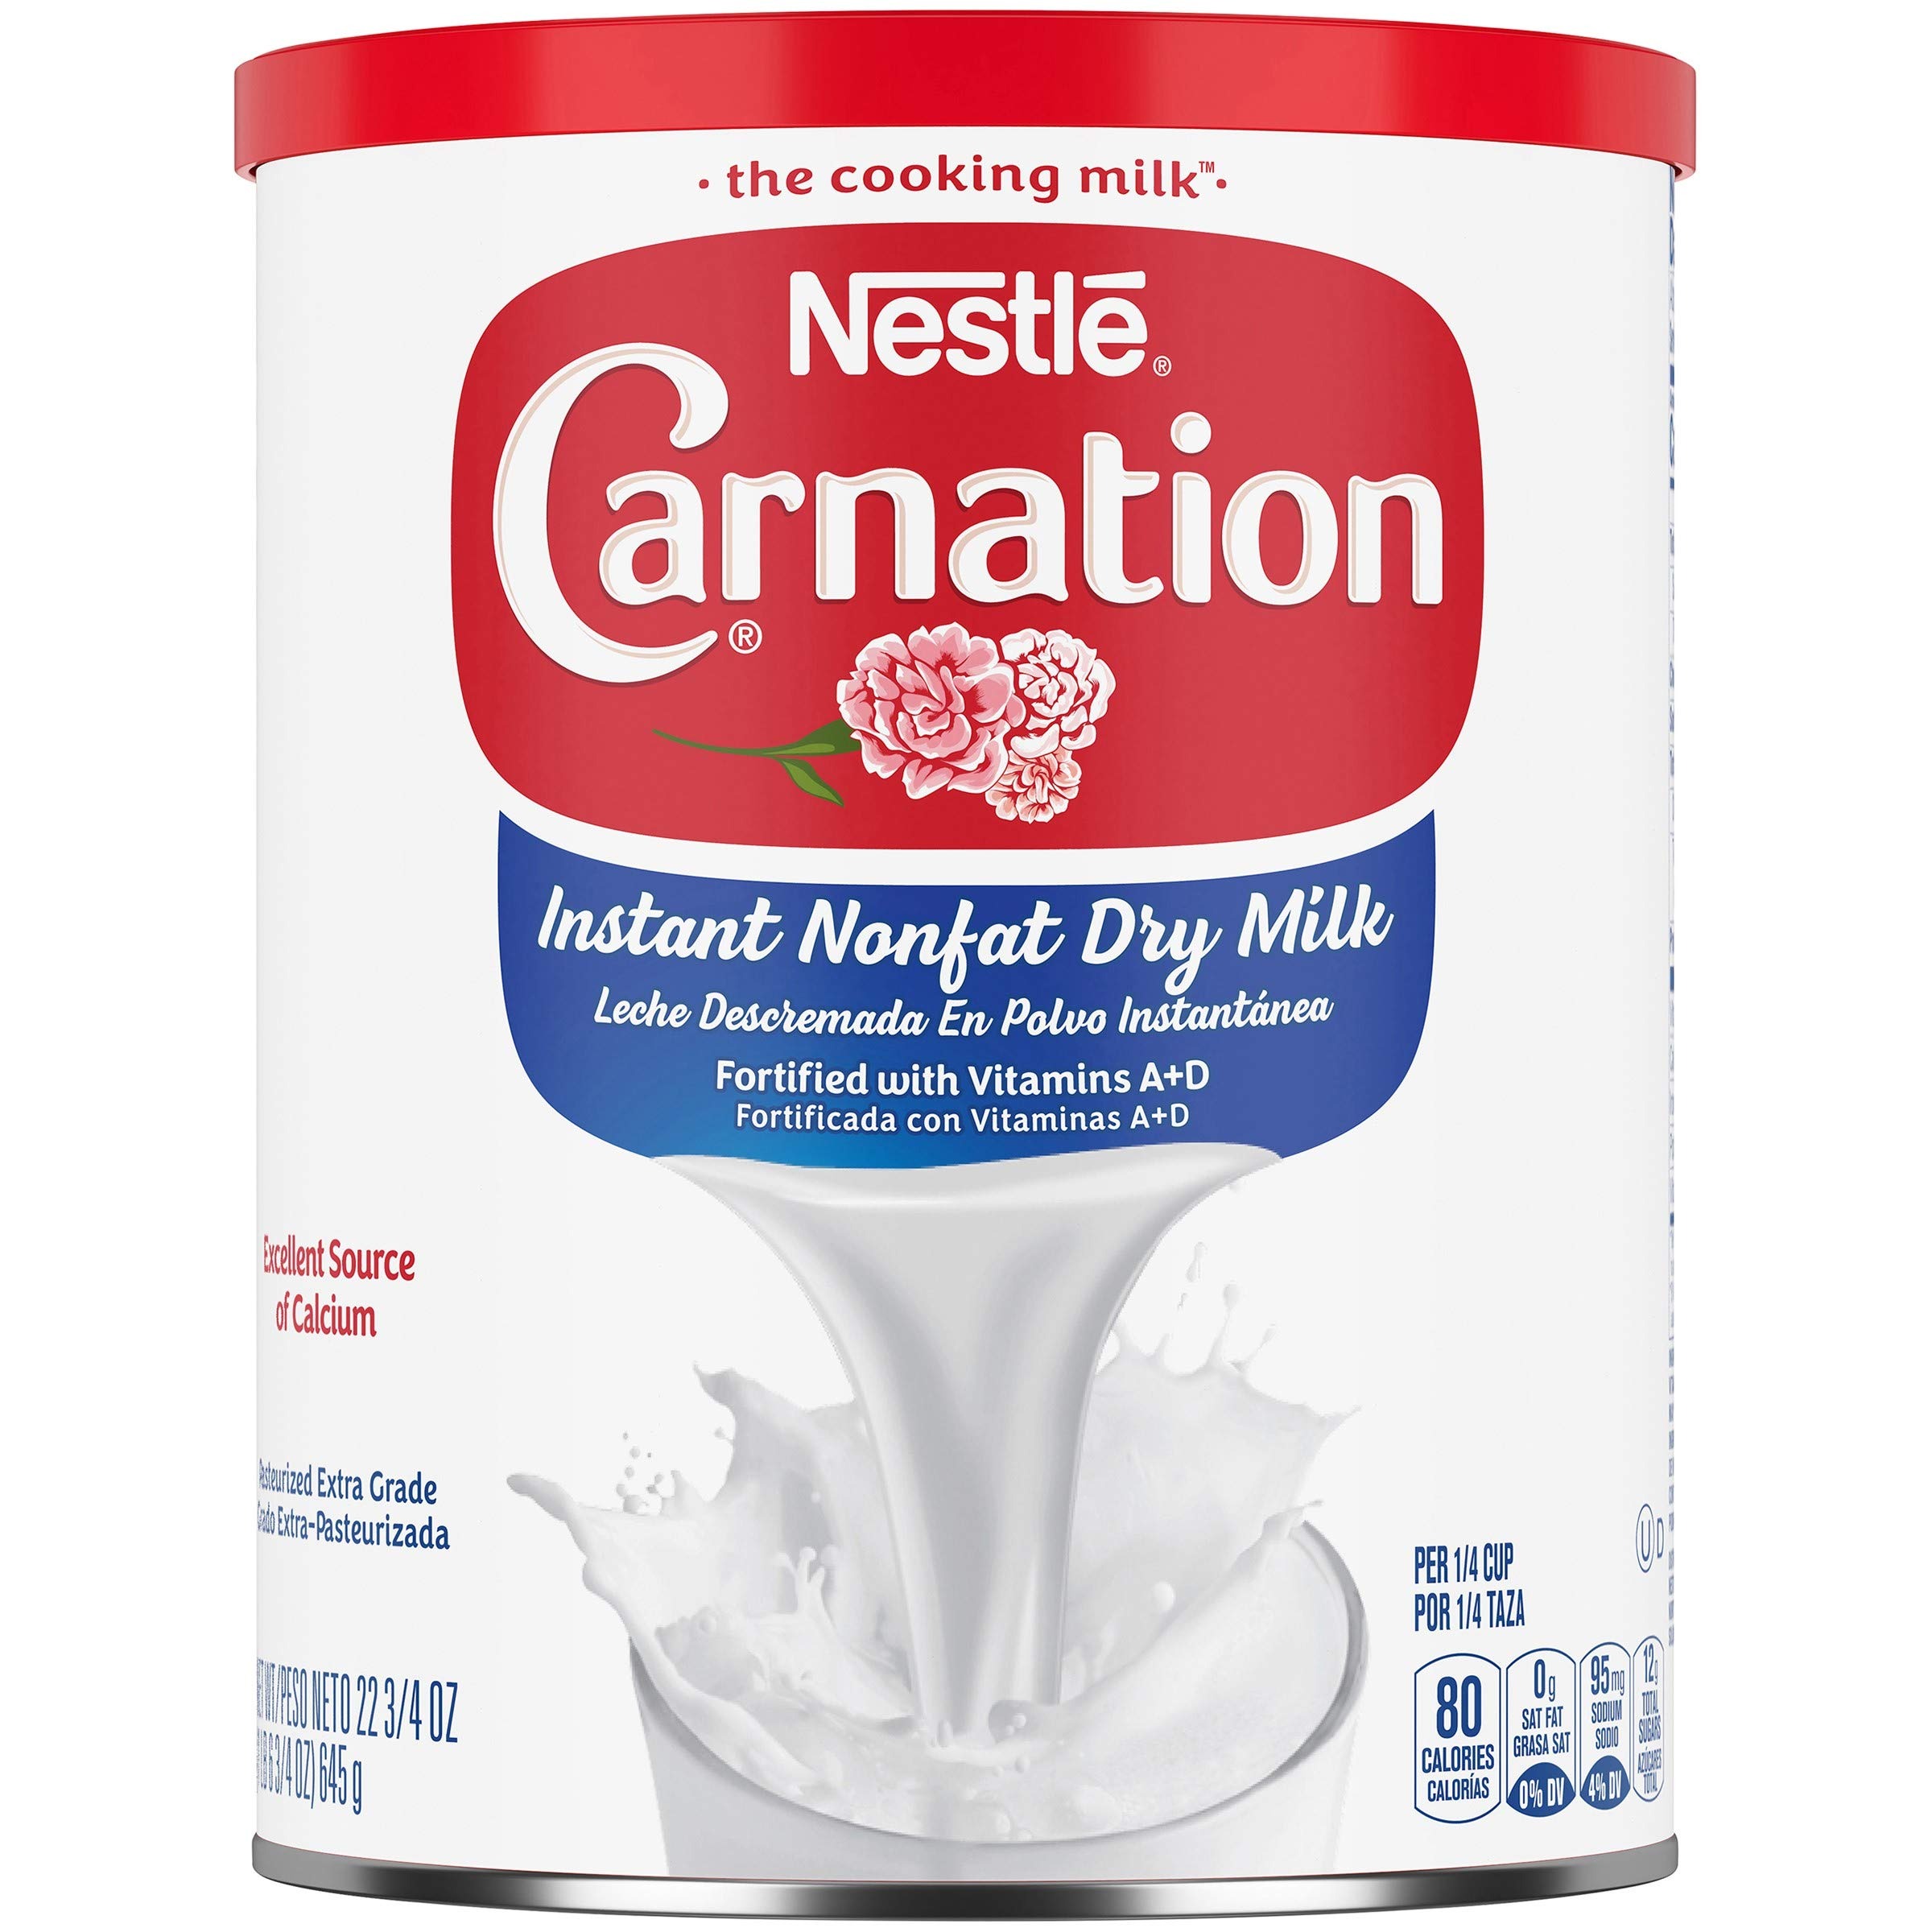
Item Name: Carnation Instant Non Fat Dry Milk, 22.75 Ounce Can Powdered Milk (Shelf Stable Milk)
Bullet Point 1: Nestle Carnation Instant Nonfat Dry Milk is an unsweetened nonfat dry milk fortified with vitamins A and D
Bullet Point 2: Recommended for use in the NESCAFE Krea Necta bean to cup specialty hot beverage equipment, but can be used in any NESCAFE specialty beverage machine as well as other specialty beverage equipment
Bullet Point 3: Makes a variety of specialty hot beverages including cafe lattes, cappuccinos, hot chocolate with milk, and french vanilla with milk; each brew delivers a creamy end cup topped with delicious crema
Bullet Point 4: Use in place of dry or nonfat milk in any recipe, or follow package instructions for hand mixing
Bullet Point 5: Excellent source of calcium
Value: 22.75
Unit: Ounce

Price: 147.01